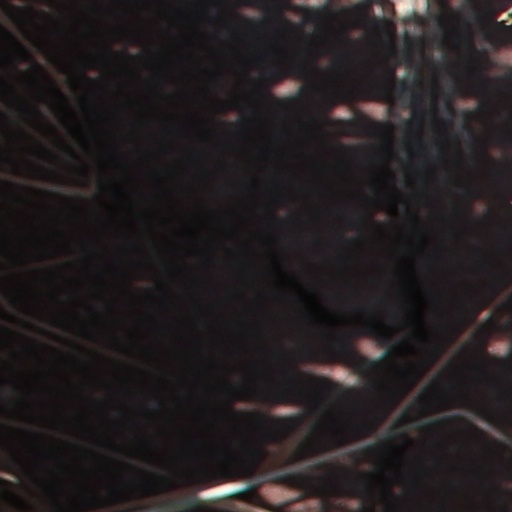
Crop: wheat